Strandflat

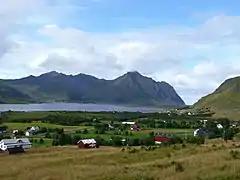
Farms at the strandflat of Lofotfjella at Eggum in Vestvågøy Municipality

The width of the strandflat varies from and occasionally reaching up to in width. From land to sea the strandflat can be subdivided into the following zones: the supramarine zone, the skjærgård (skerry archipelago), and the submarine zone. Residual mountains surrounded by the strandflat are called rauks.